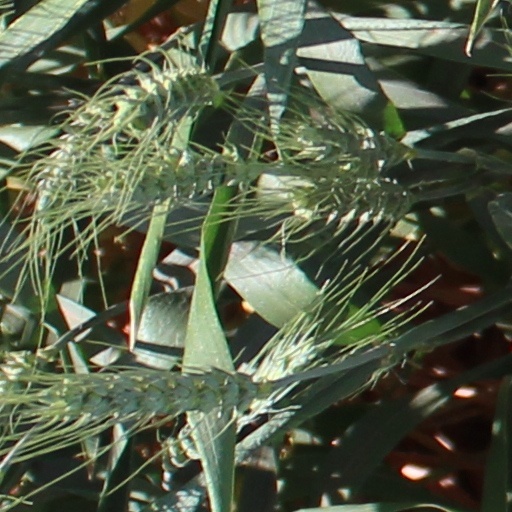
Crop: wheat